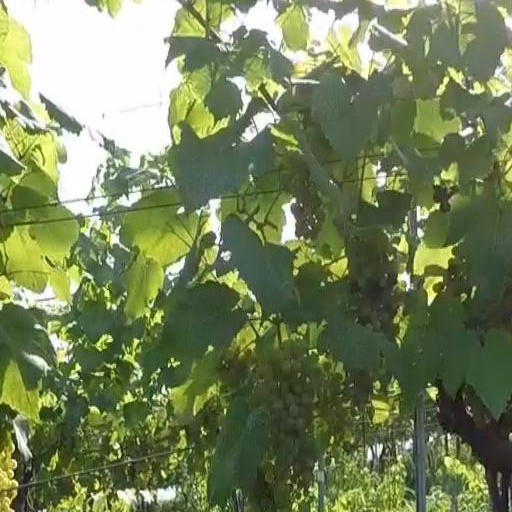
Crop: grape